Beta3-adrenergic agonist

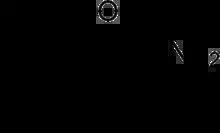
2-amino-1-phenylethan-ol

β-AR agonists have the basic structure 2-amino-1-phenylethan-1-ol but have variations that affect the selectivity of the agonist.